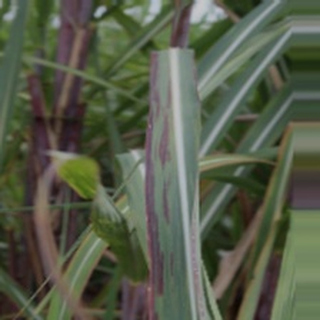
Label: sugarcane_bacterial_blight